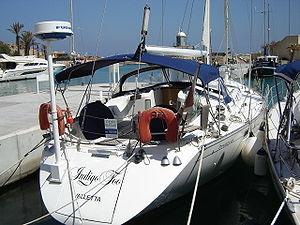
Océanis est une gamme de voiliers du constructeur Bénéteau qui existe depuis 1986 et qui contient plus d'une soixantaine de modèles.